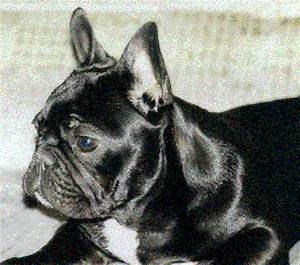
Label: cane